Kokomo Courthouse Square Historic District

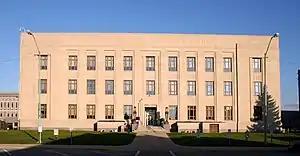
Howard County Courthouse, October 2005

Kokomo Courthouse Square Historic District is a national historic district located at Kokomo, Howard County, Indiana. The district includes 60 contributing buildings, 1 contributing structure, and 1 contributing object in the central business district of Kokomo. It developed between about 1870 and 1937 and includes notable examples of Italianate, Queen Anne, and Romanesque Revival style architecture. Notable buildings include the Draper Block (1904), Wilson Block (c. 1895), College Building (1909), Howard County Courthouse (1937), and a Railroad Watchman Tower (c. 1940).